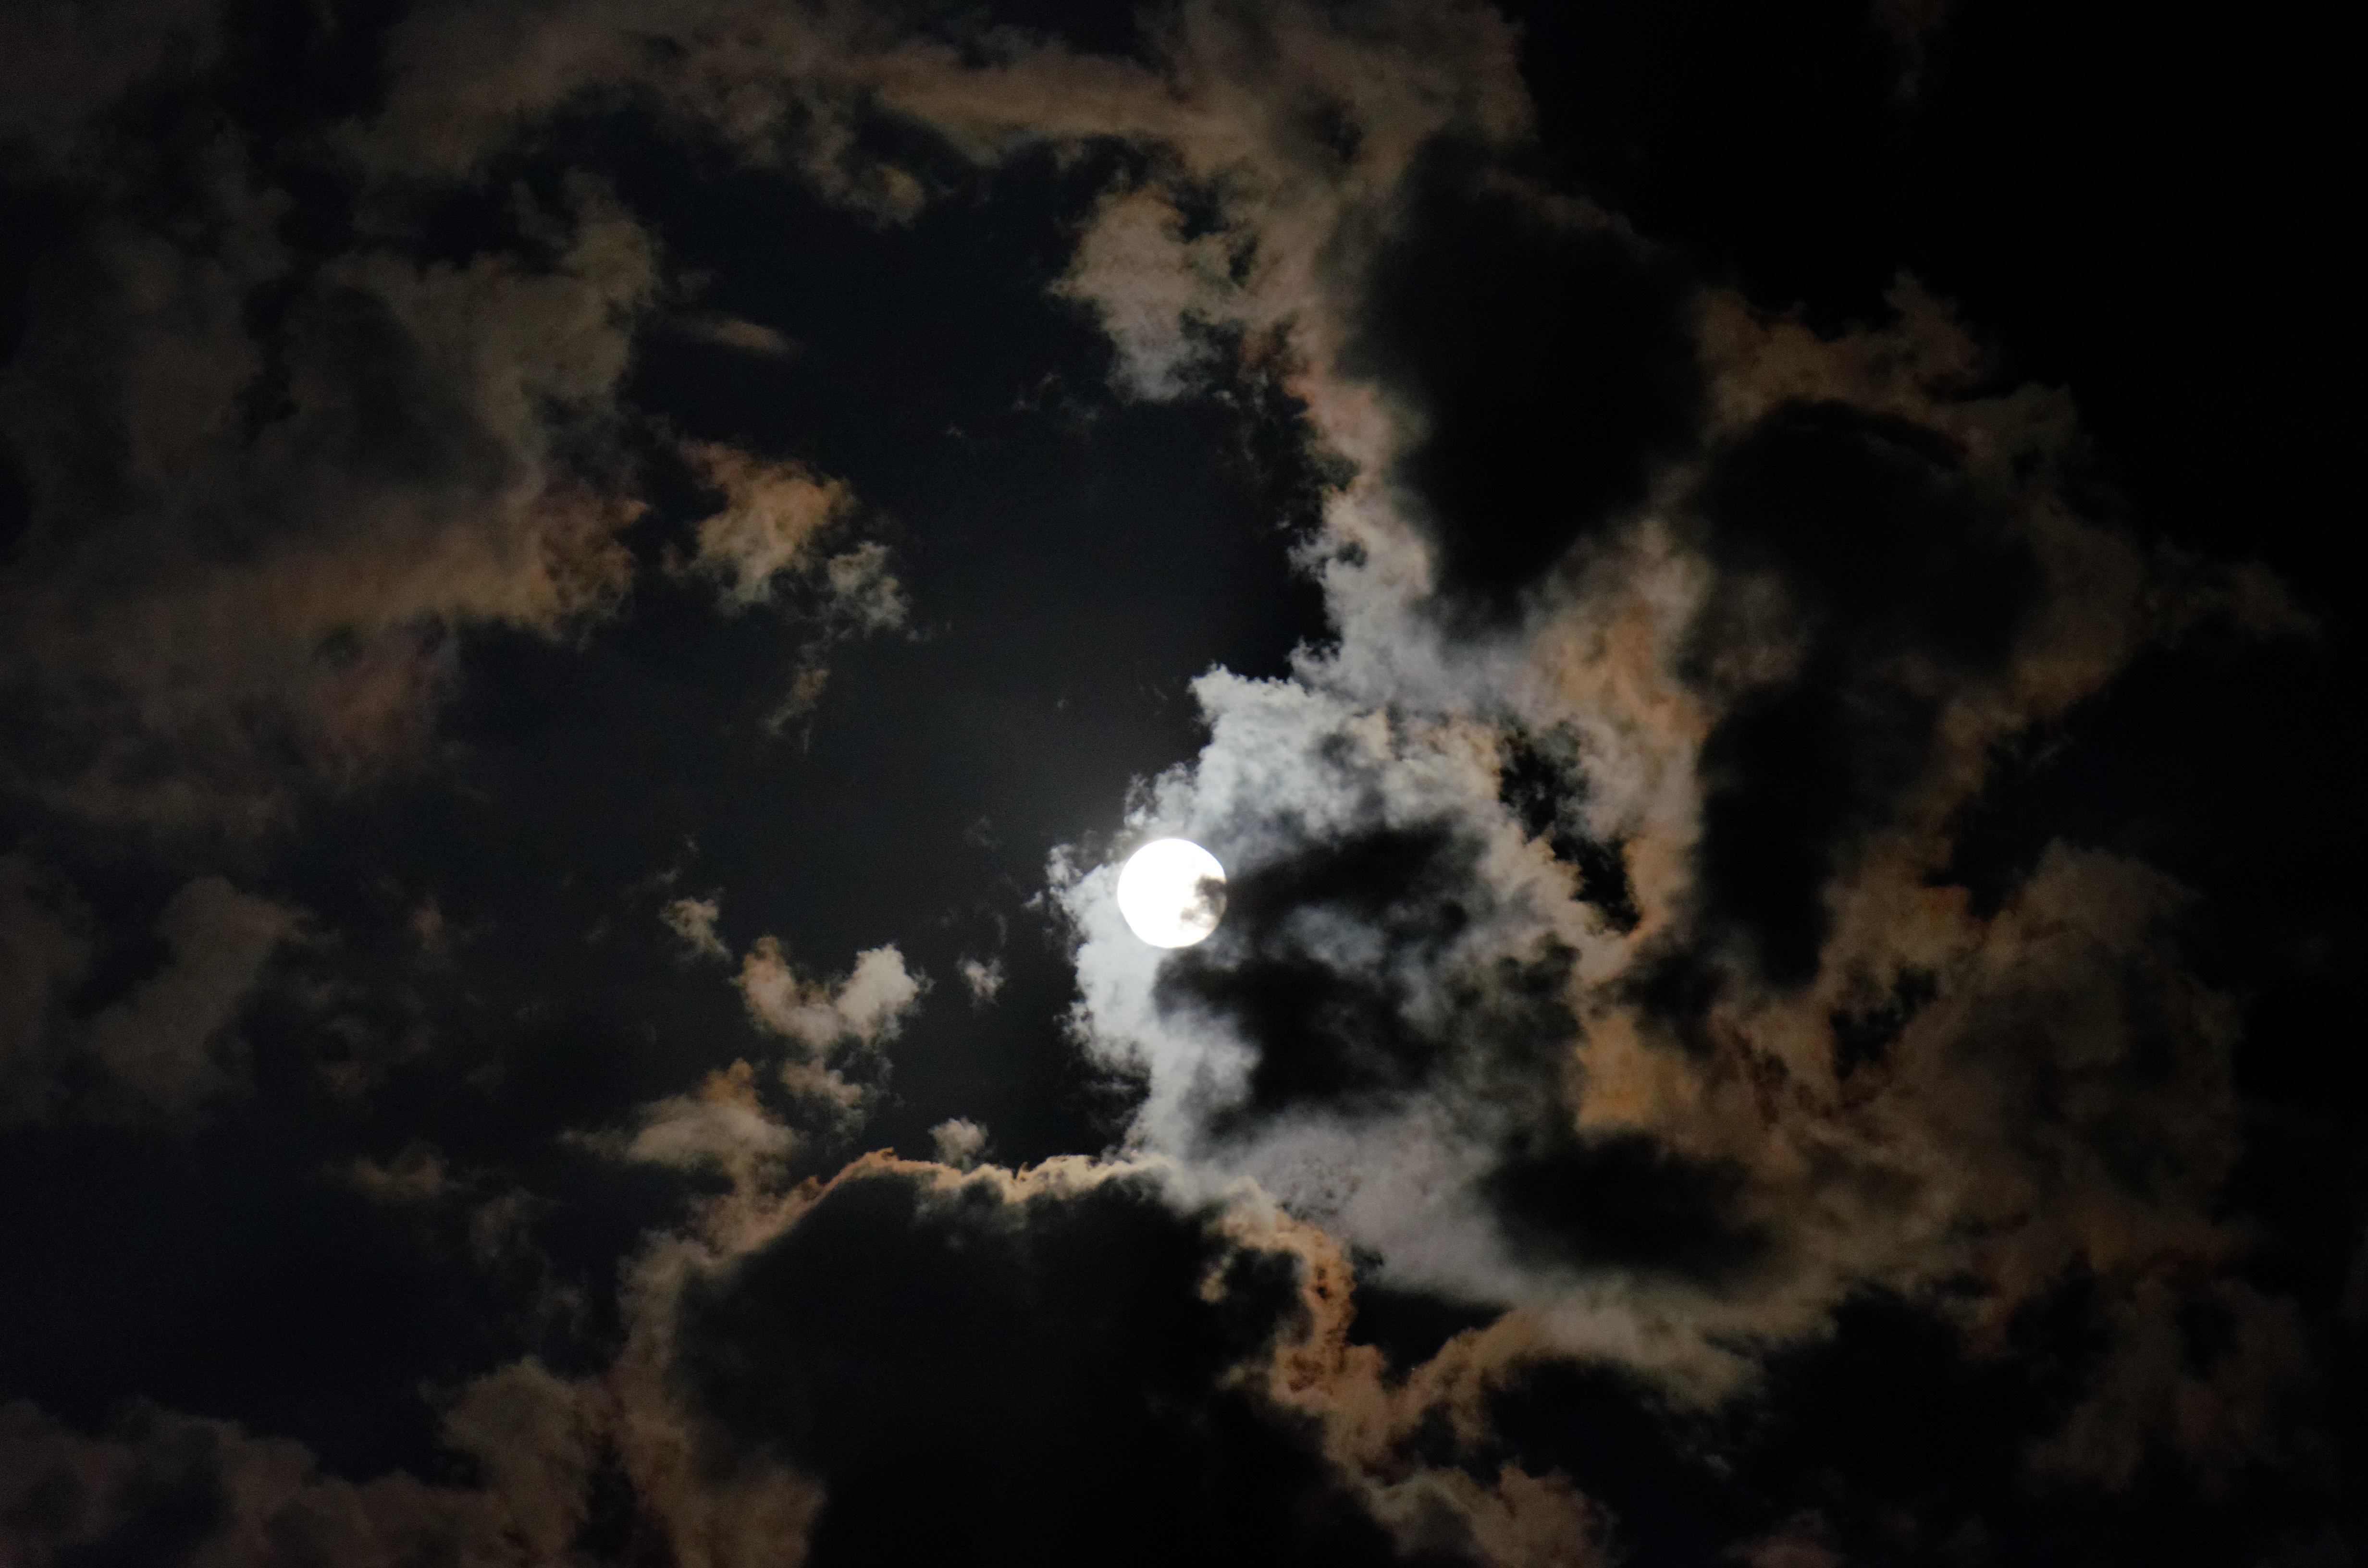
cloud, sky, sunlight, atmosphere, darkness, night sky, lighting, moon, full moon, moonlight, clouds, astronomical object, meteorological phenomenon, clouds veil, atmosphere of earth